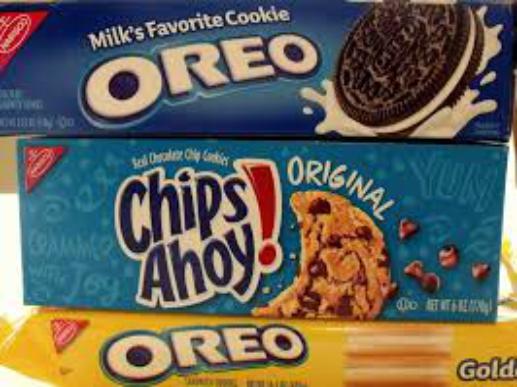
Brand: Chips Ahoy!
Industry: Food